Margaret Sibella Brown

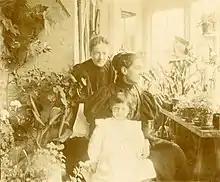
Two women in formal dress (one seated, the other standing behind the first) in a room filled with plants. One wall is all windows with bright sunlight shining in. In front of the two women is a small child, who appears to be about 6 years old, in a white dress.

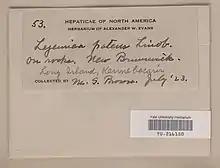
Yale University Herbarium catalogue card which reads Lejeunea patens Lindb. / On rocks. New Brunswick / Long Island, Kennebecaisis / (Collected by) M. S. Brown July '23

Margaret Sibella Brown was born on March 2, 1866, in Sydney Mines, Nova Scotia to Barbara (1842–1898) and Richard Henry (1837–1920) Brown. Margaret and her twin sister Elizabeth were the eldest of five children, followed by Annie, Richard, and Lillian. They lived in a house known as Beech Hill which had been built by their grandfather in 1826; it was the Brown family home until 1901.